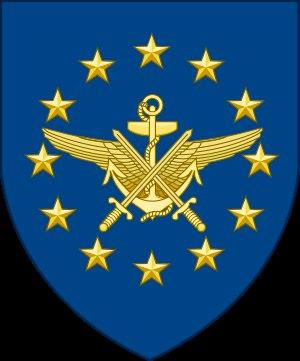
Les forces armées des États de l'Union européenne, constituées par les armées de chaque État, demeurent chacune sous le contrôle politique et militaire de leurs États respectifs d'appartenance. S'il n'existe pas « d'armée européenne » supranationale, en revanche les coopérations entre ces armées sont nombreuses sur tous les plans, qu'il s'agisse de mener des opérations conjointes par plusieurs d'entre elles ou d'acquérir ou d'exploiter en commun certains équipements.